Rabbit-proof fence

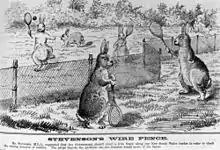
1884 cartoon in response to a proposal to erect a rabbit-proof fence between New South Wales and Queensland. Original caption: "Mr Stevenson, M.L.A., suggested that the Government should erect a wire fence along our New South Wales border in order to check the coming invasion of rabbits. The artist depicts the probable use the bunnies would make of the fence."

The Darling Downs–Moreton Rabbit Board fence is a rabbit fence that extends along part of the Queensland–New South Wales border.